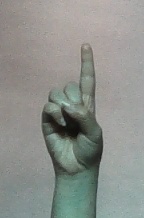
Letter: bb